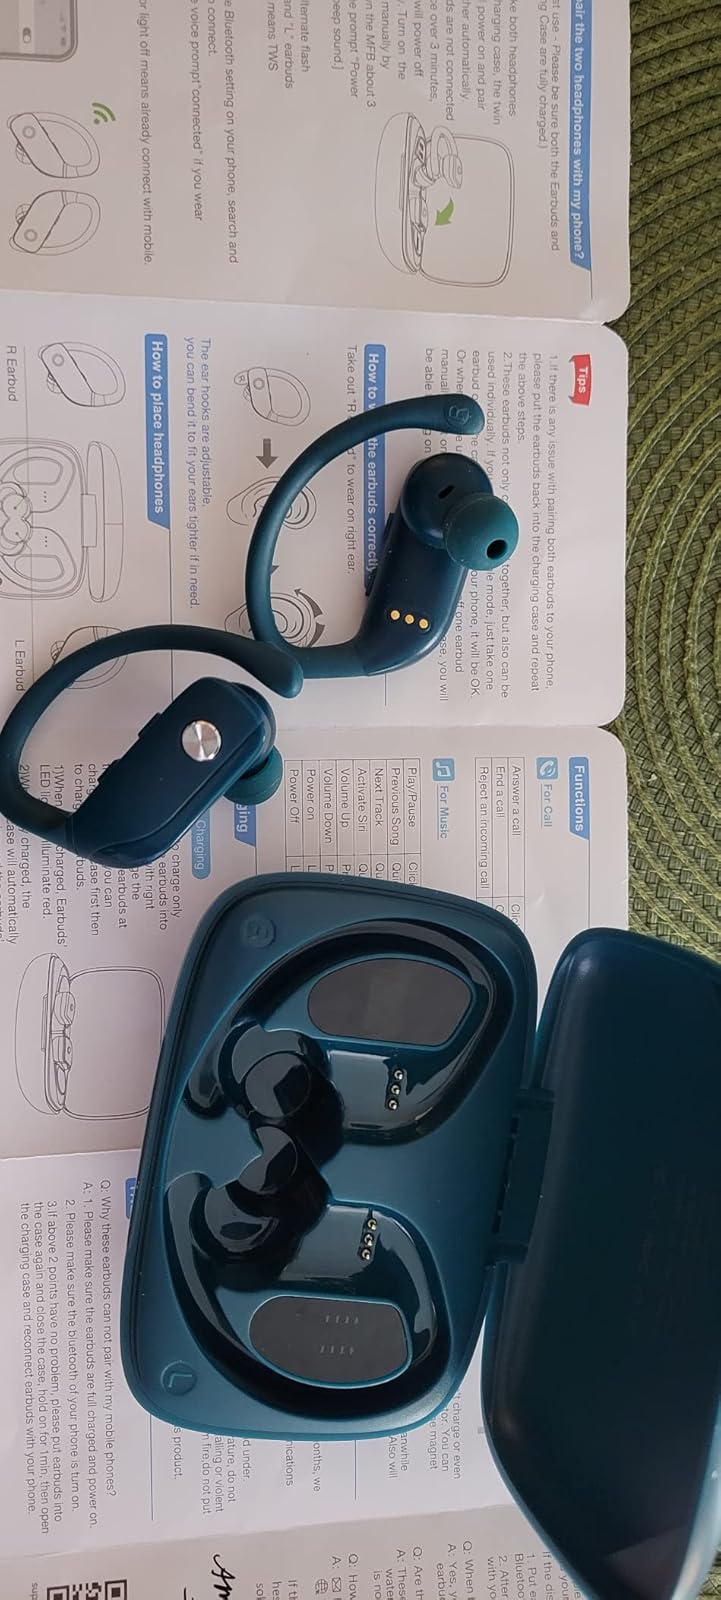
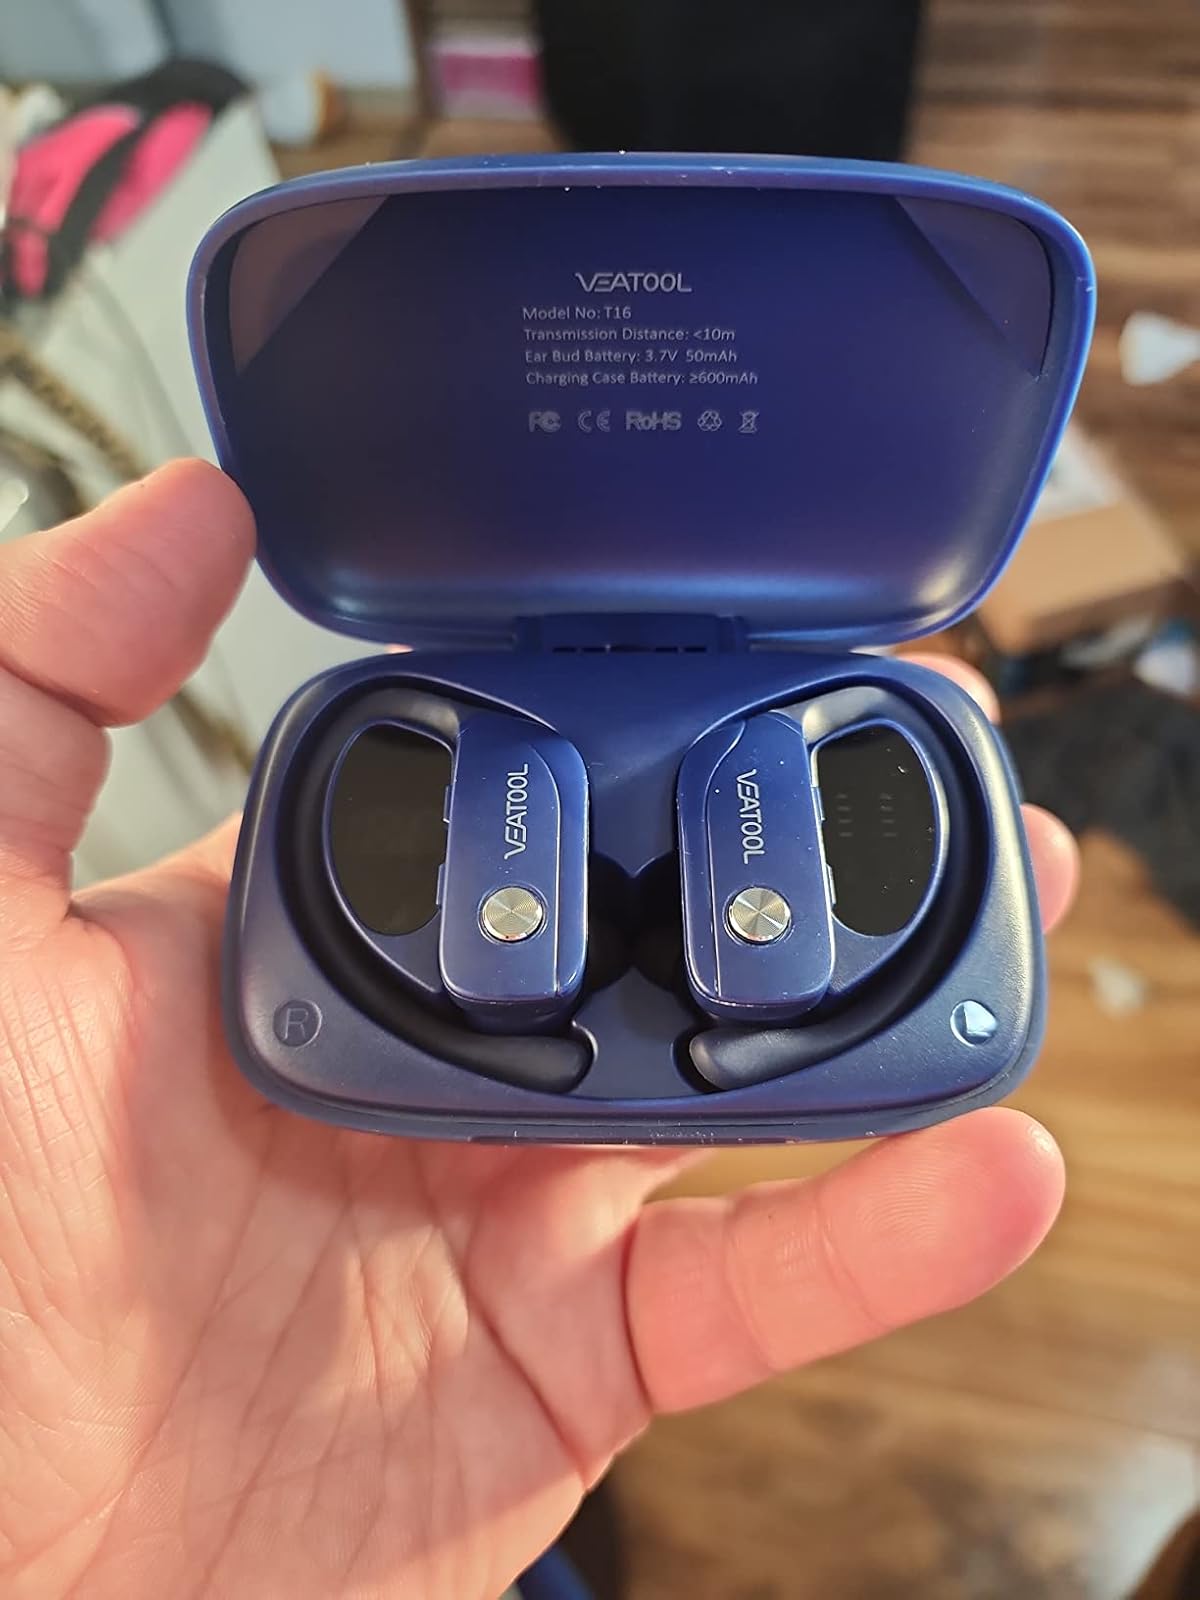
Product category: earbuds
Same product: no